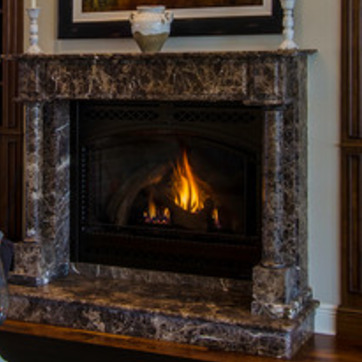
Material: other